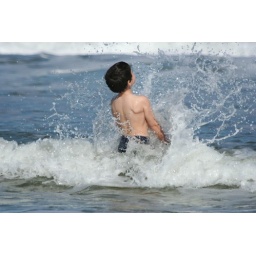
Daytona Beach boy playing in water